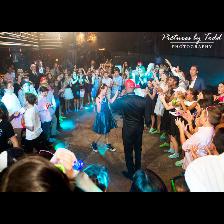
Label: Human